Qian Weiyan

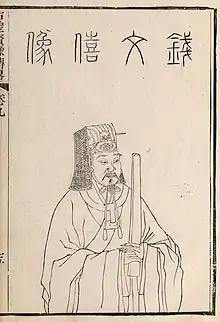
Qian Weiyan

Qian Weiyan (977 – September 3, 1034) was a Chinese politician and poet. He was the 14th son of the last king of Wuyue Qian Hongchu and the great grandson of Qian Liu. He was best known for his literary style "Xikun style" which features the use of various anecdotes as well as ornate diction.